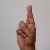
The image shows a hand gesture representing the letter 'R' in Indian Sign Language.